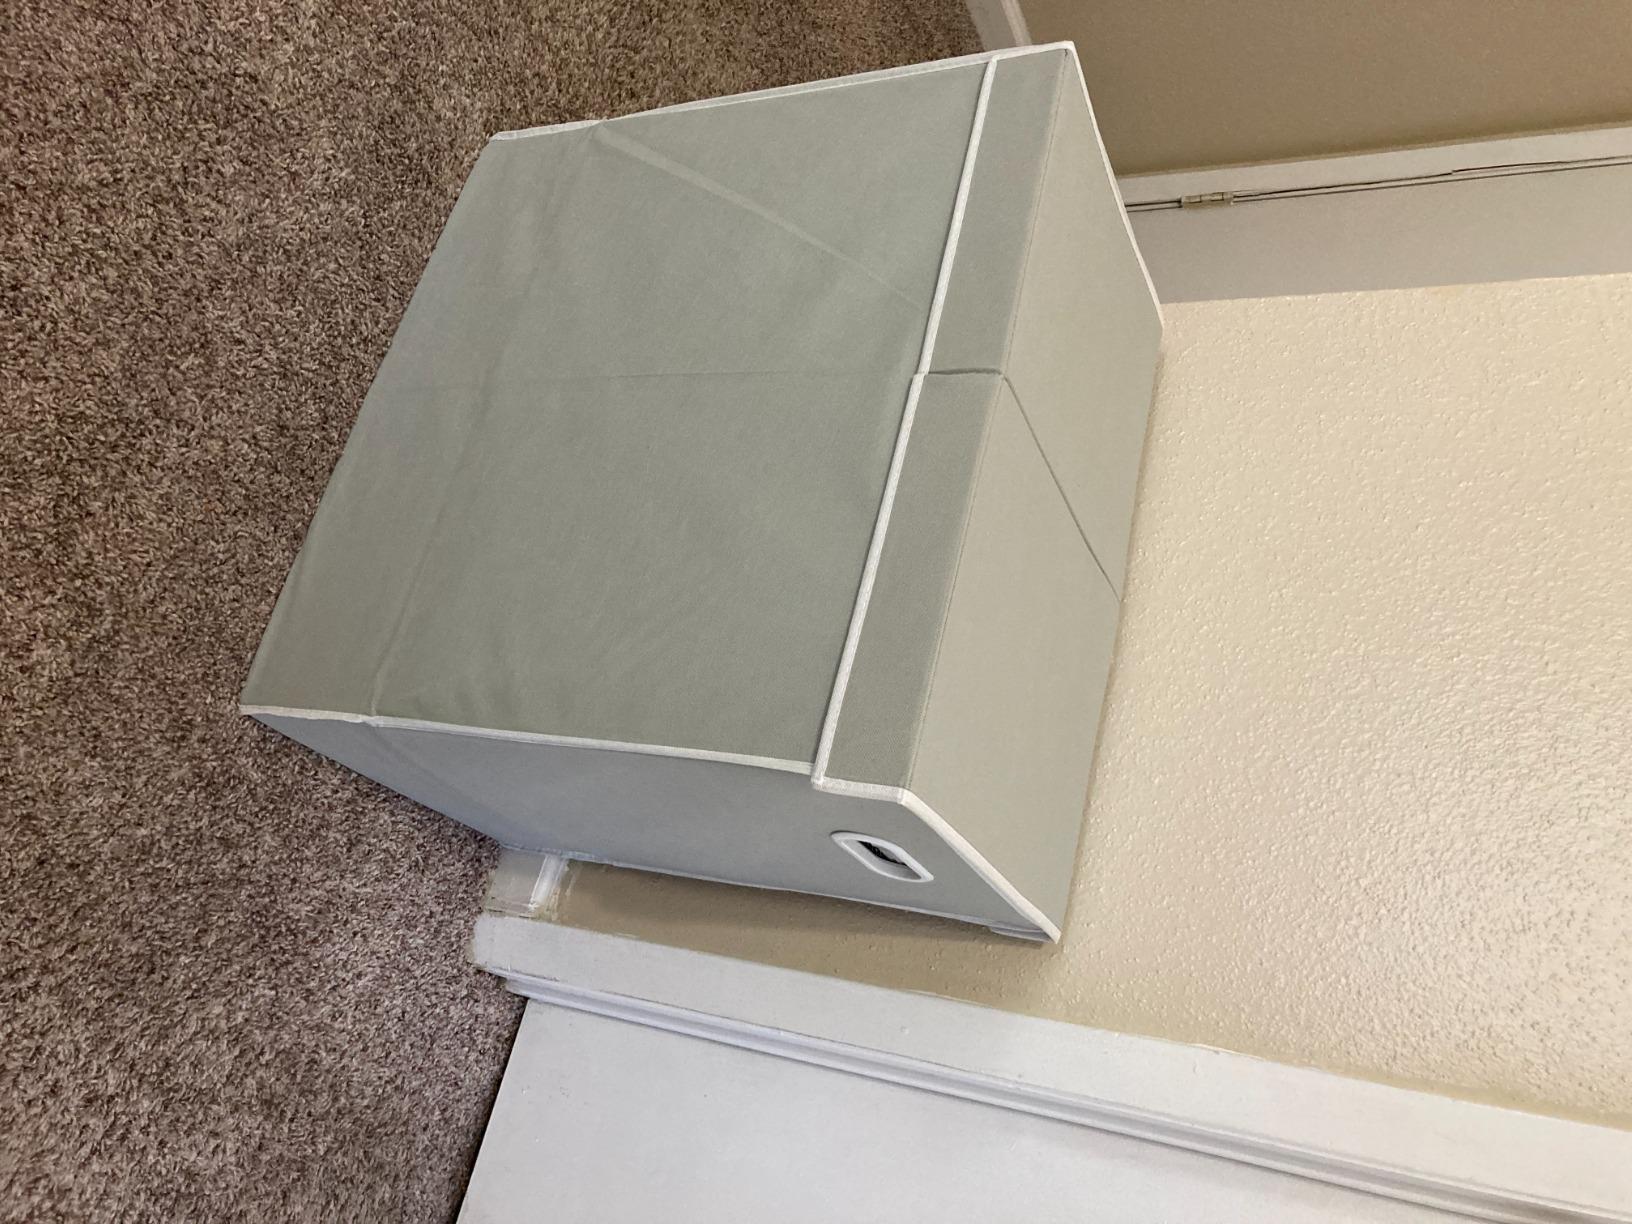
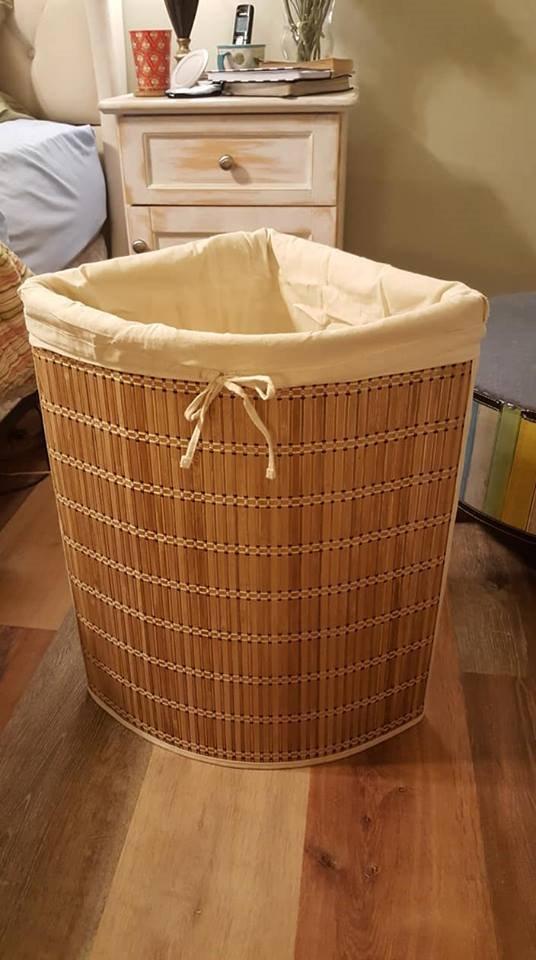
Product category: items_hamper
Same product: no